Batelco

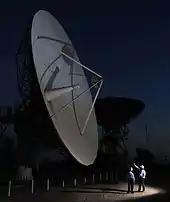
Batelco Earth Station.

Batelco employs approximately 936 people in Bahrain. Mikkel Vinter is the current chief executive officer of Batelco.